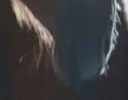
Face region: mouth_nostrils (mouth_chin_nostrils_and_profile)
Pain indicator: moderately_present